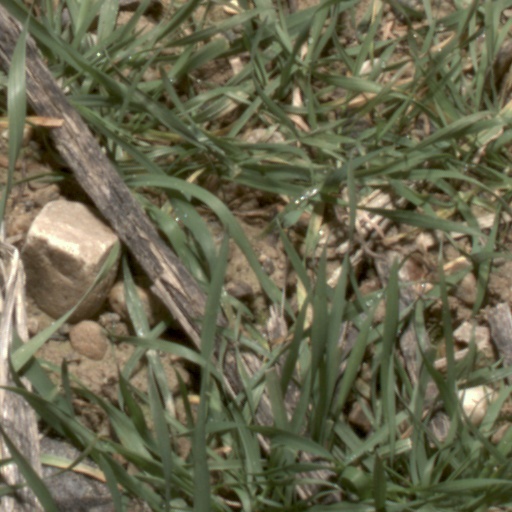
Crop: wheat